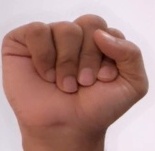
ASL sign: S